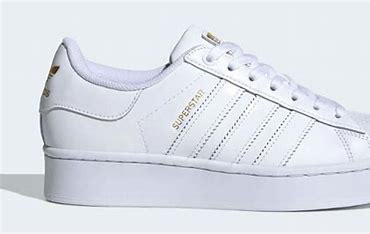
Brand: Adidas
Model: Superstar Bold